3 East 57th Street

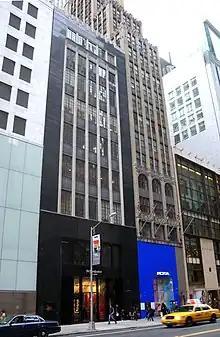
3 (left) and 5 East 57th

Shortly before Stouffer's lease expired, home-furnishing retailer W. H. Plummer & Co. signed a 30-year net lease for the building. In May 1961, Webb and Knapp sold the building to an investment syndicate for $465,000. The Plummer store opened in the first floor, mezzanine, and second floor the following month, moving from an adjacent Fifth Avenue building. Other stories were subleased to office tenants, including Laura Dee Advertising Service on the fourth floor and Motion Picture Stages on the sixth floor. Plummer had occupied 3 East 57th Street for less than a year when it went bankrupt in March 1962. Samuel Wechsler acquired Plummer and leased the building that July, with plans to add a shipping department in the basement and offices on the ninth floor, thereby expanding the store to . The other of space not used by the store would continue to be subleased. The newly combined Plummer McCutcheon store opened in October 1962.